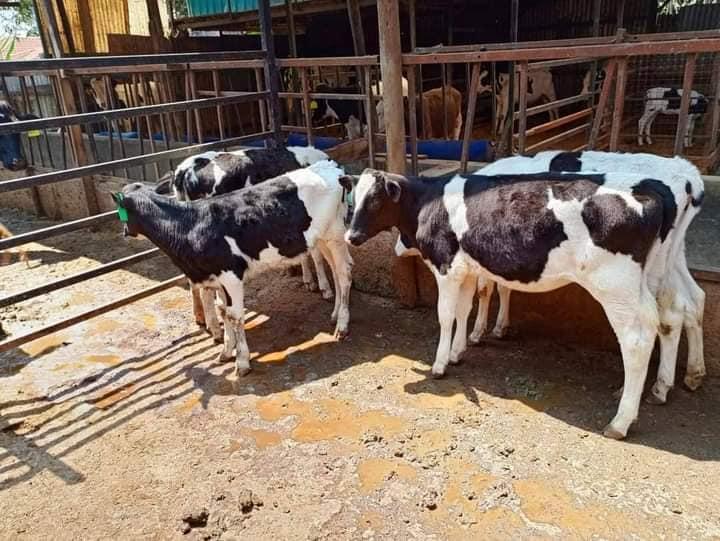
Hili ni zizi la mifugo,kuna ng'ombe wa rangi nyeupe na nyeusi wamesimama nje huku wengine wanaonekana kuwa na huko ndani,ndama pia wako miongoni mwao.